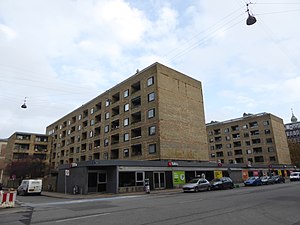
Thorvald Dreyer / Udvalgte værker
Borgergården (1960)
Thorvald Dreyer var en dansk arkitekt. Som arkitekt for Lejerbo var han en af de mest produktive arkitekter overhovedet, men hans sene boligbyggerier er blevet kritiseret for at være monotont "kransporsbyggeri". Sammen med hustruen grundlagde han Margot og Thorvald Dreyers Fond, nu blot kaldet Dreyers Fond, der uddeler midler til advokater og arkitekter.